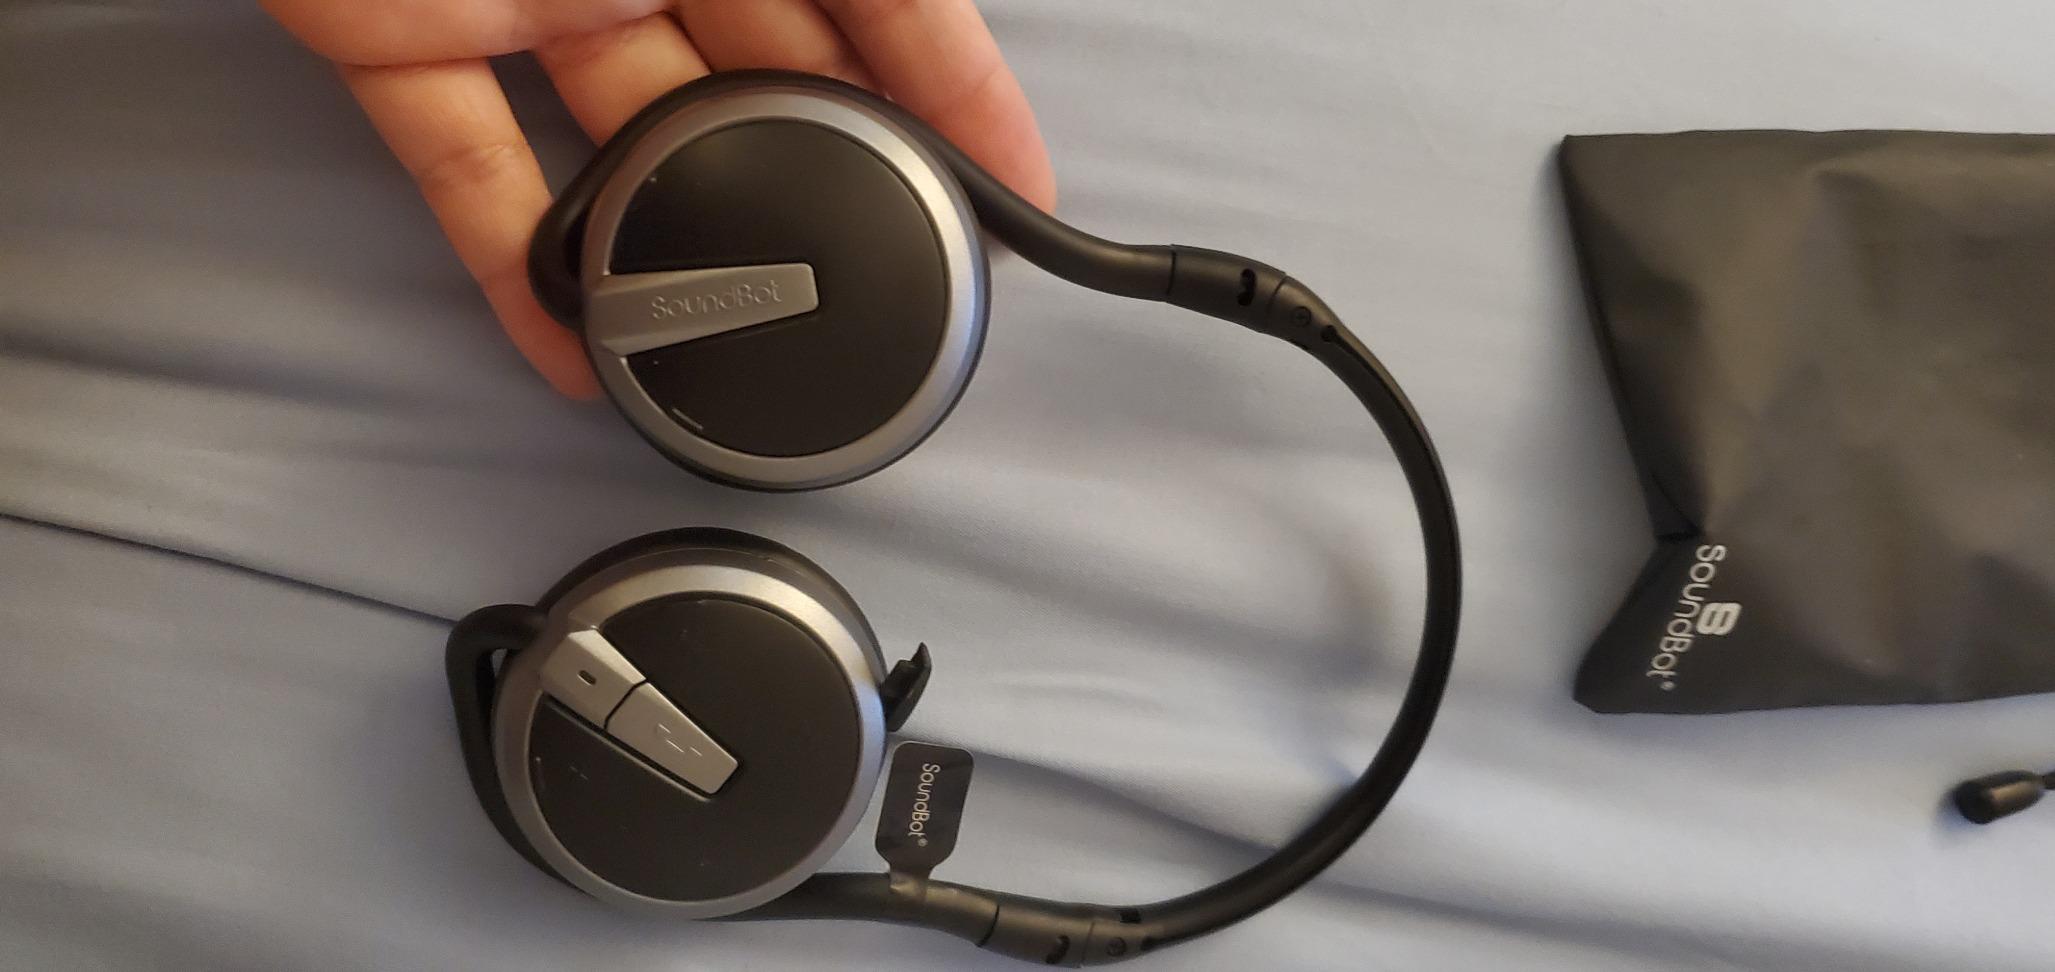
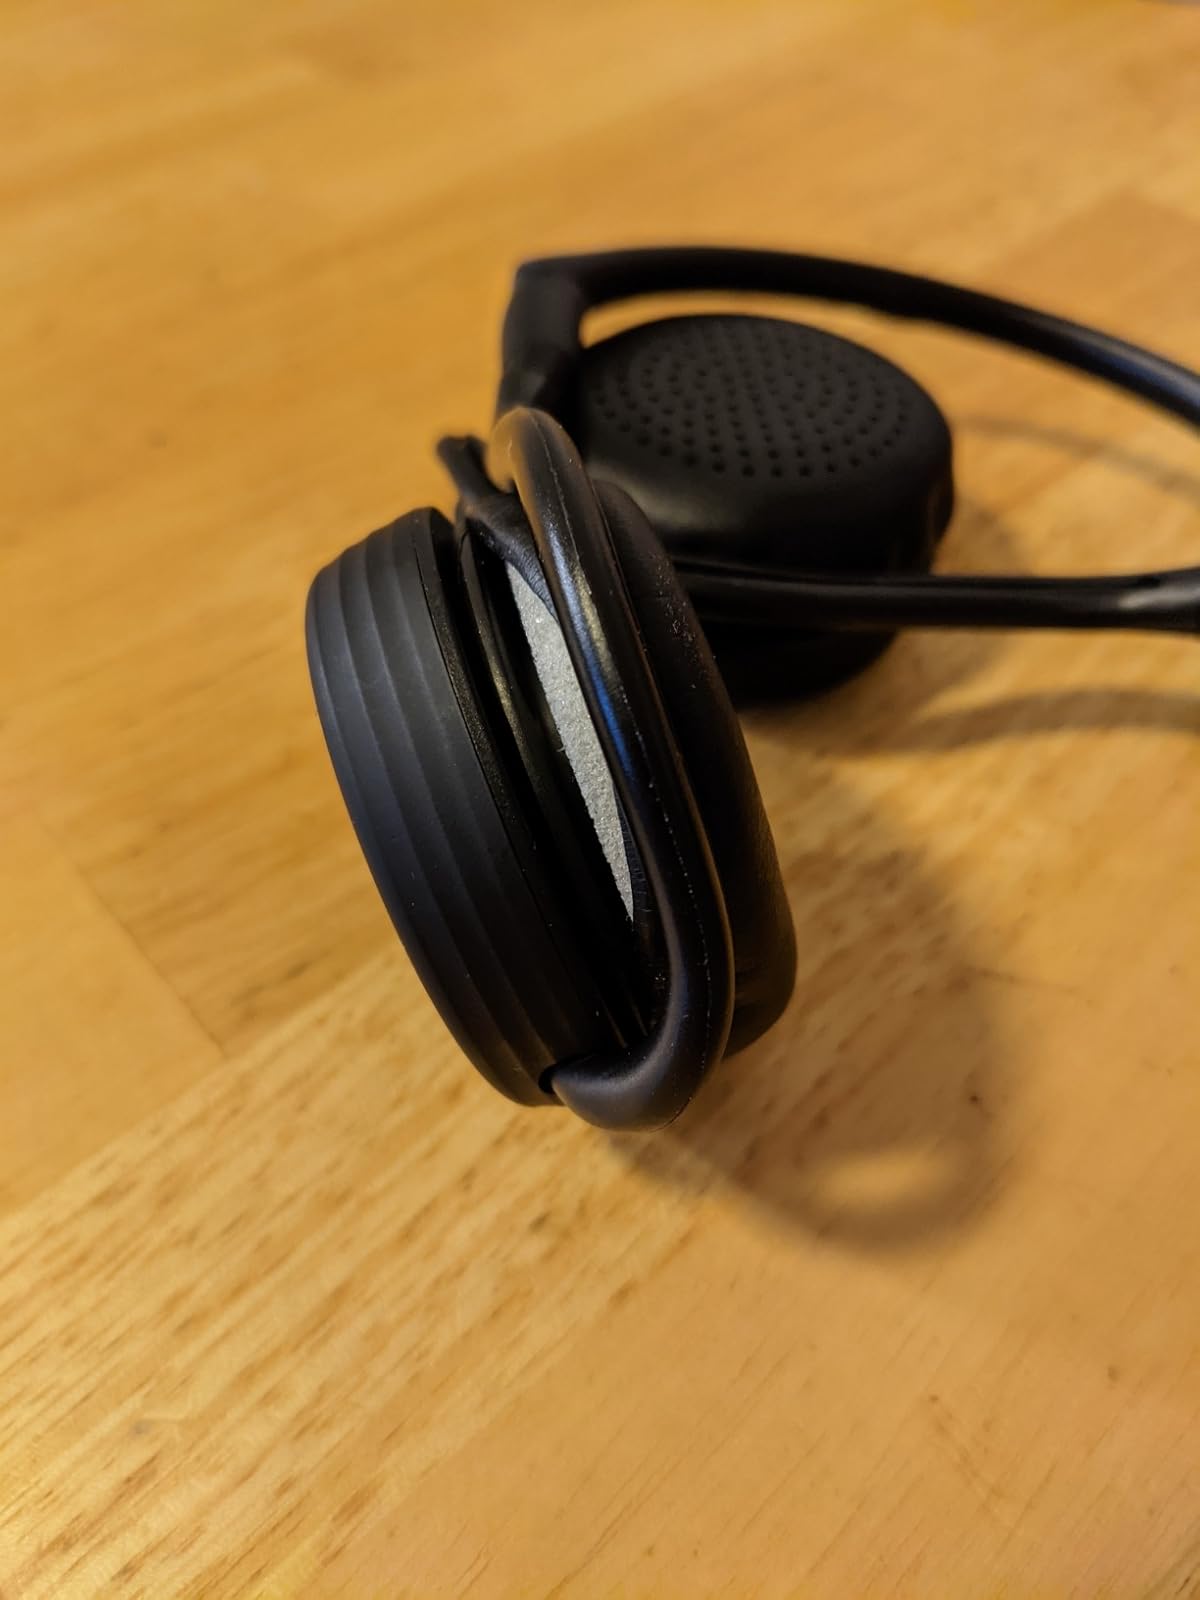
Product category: headphones
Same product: no